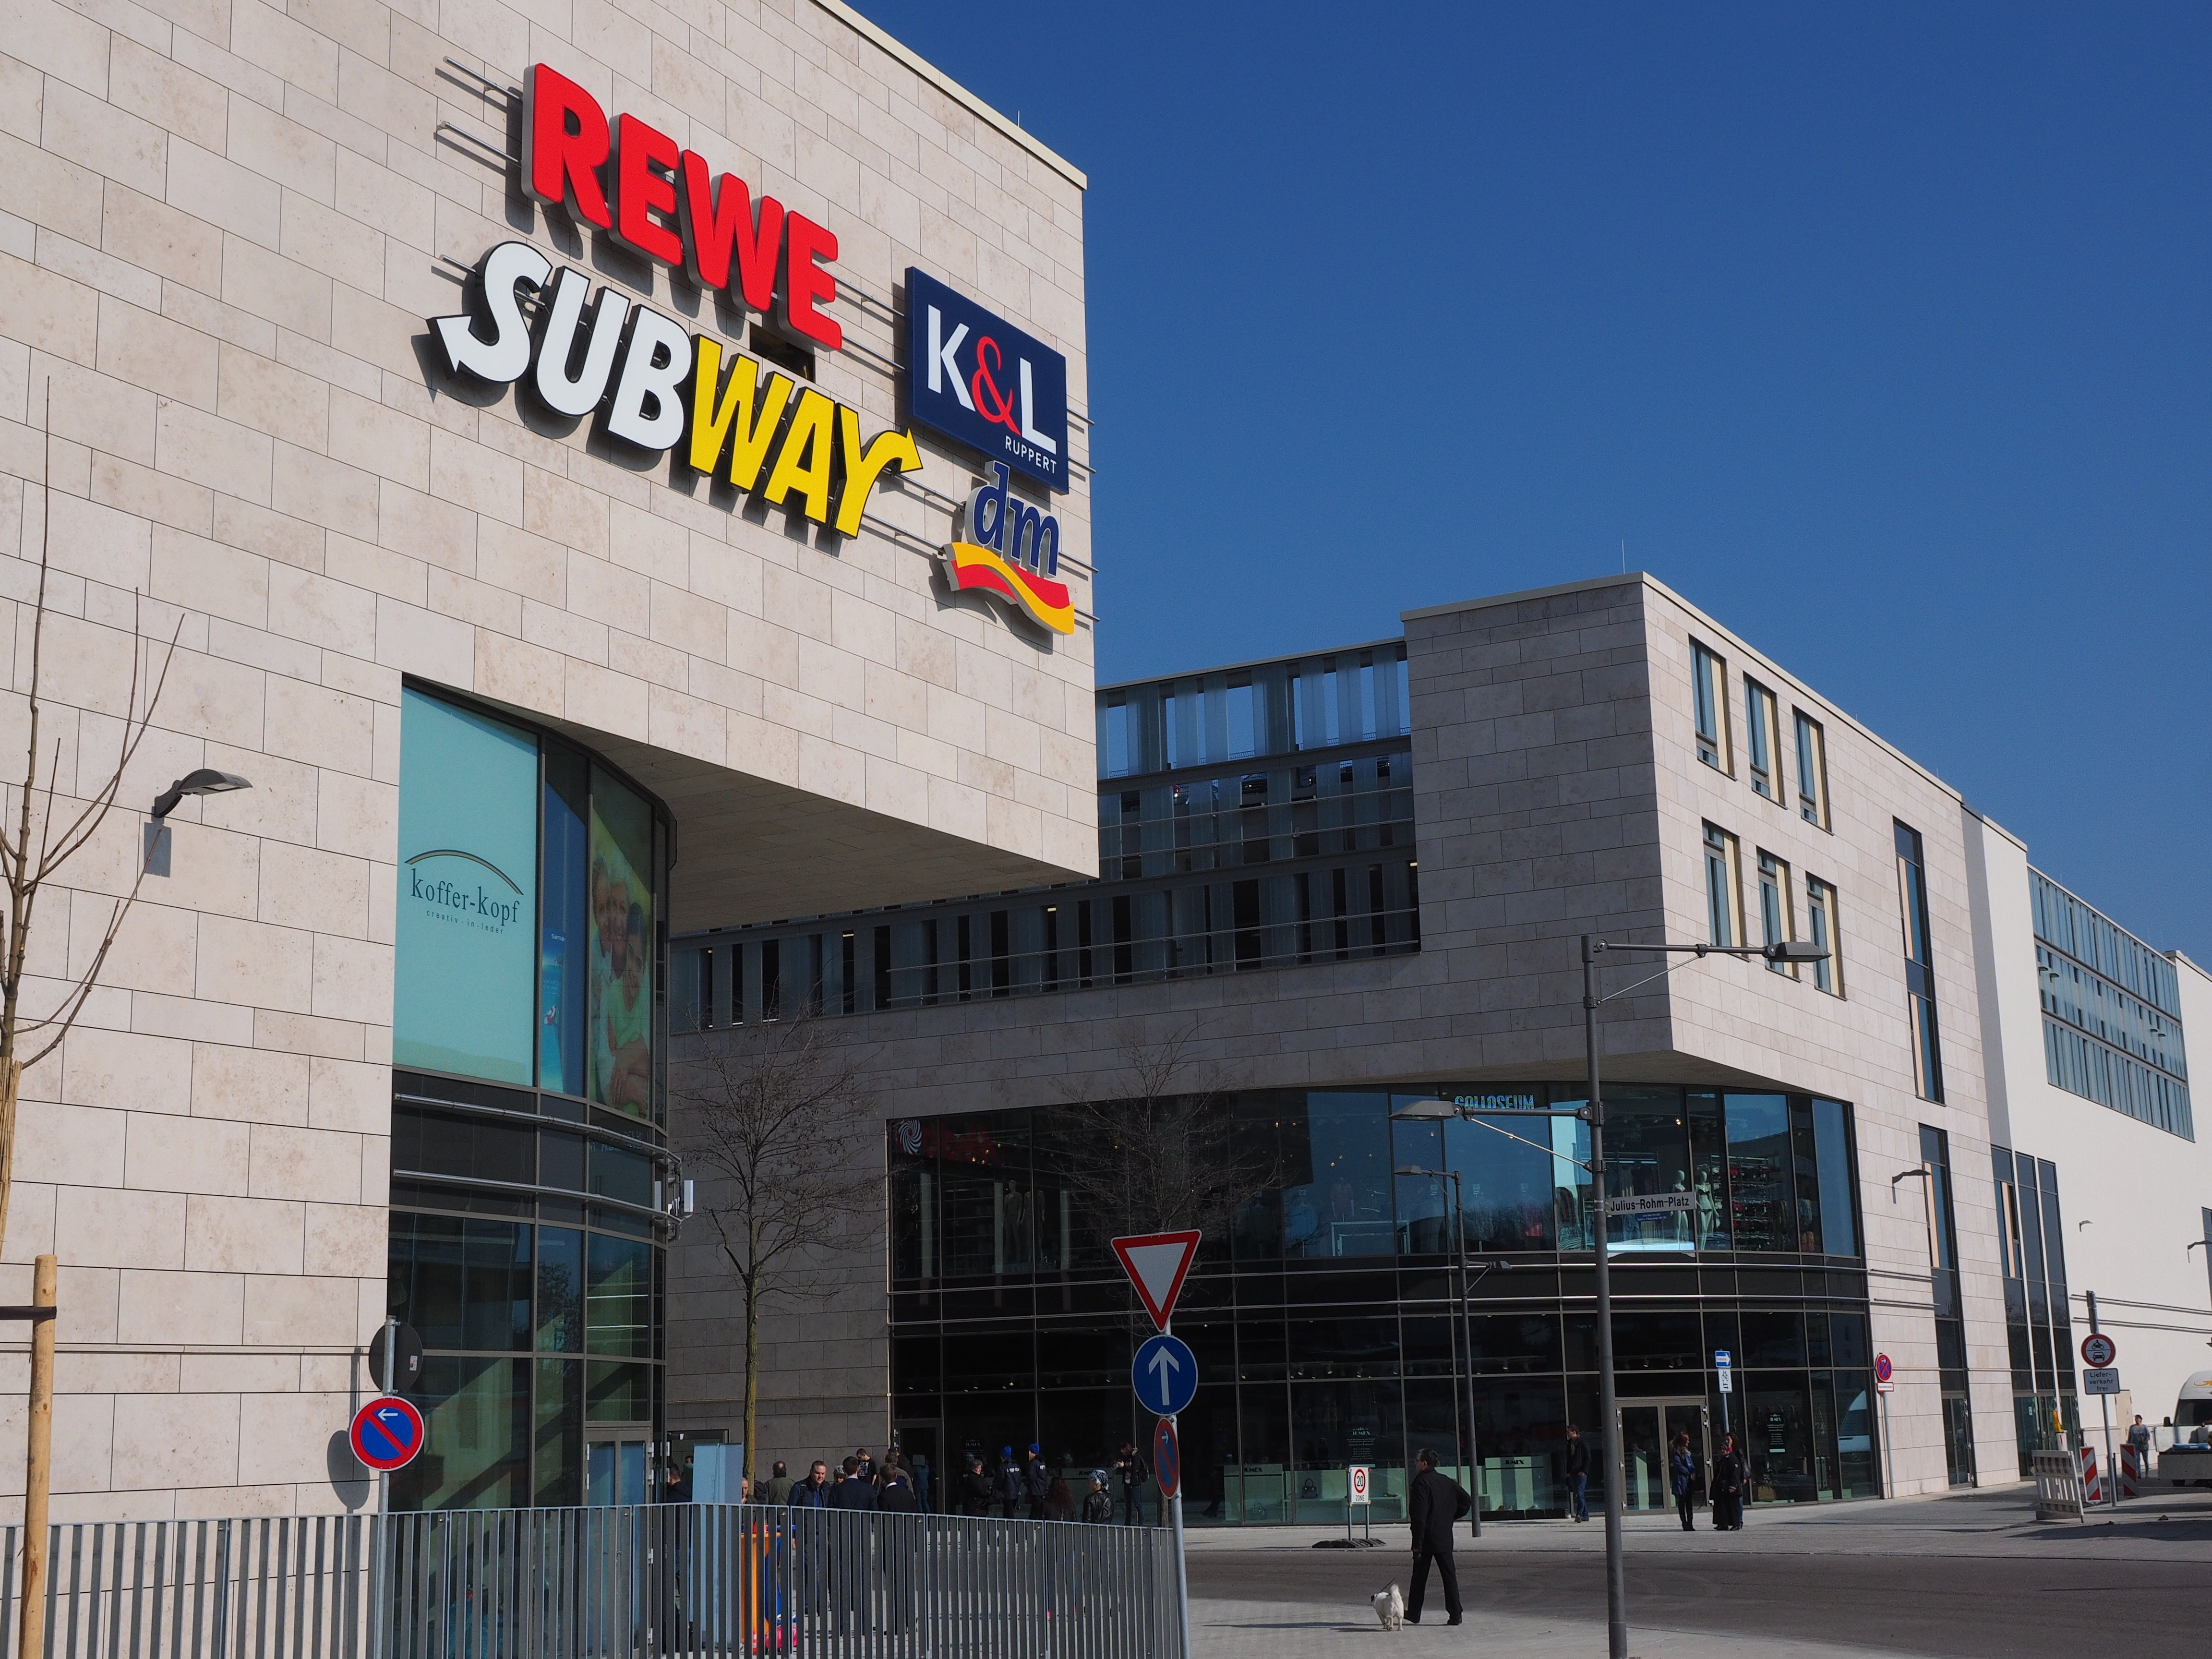
pedestrian, architecture, road, building, advertising, downtown, subway, plaza, facade, shopping, signage, mall, shopping center, shopping centre, shoppingmall, retail, dm, new ulm, new building, shopping mall, retail stores, service outlets, sectors, rewe, glacis gallery, k l